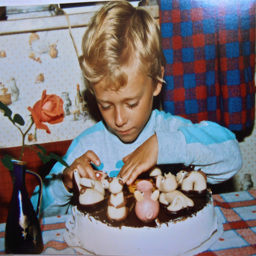
that 's not me , but my little brother with his birthday cake